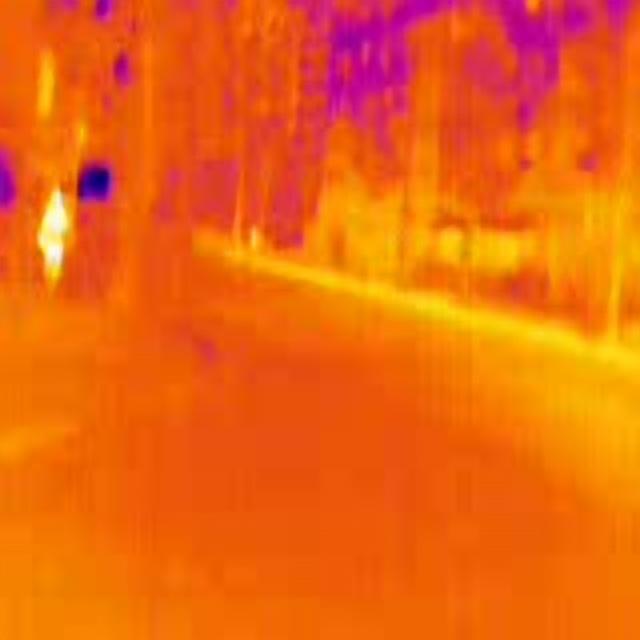
Detected objects:
label: person